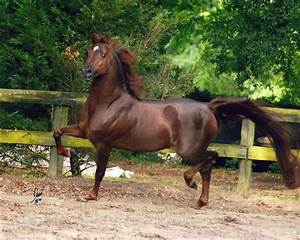
Label: horse